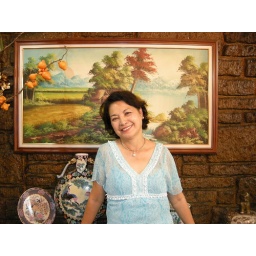
Tita Chit, the bday girl in her house